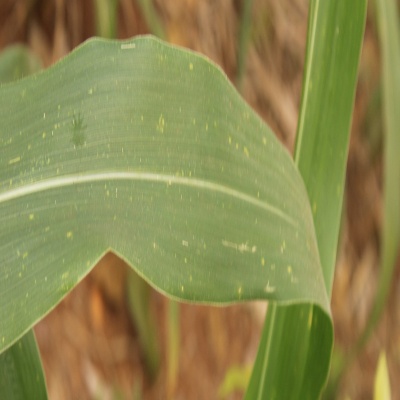
Crop: Maize
Condition: leaf spot